Wayne and Shuster

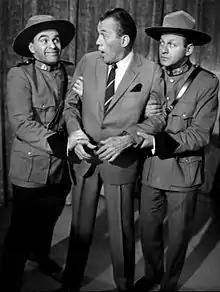
The Mounties get their man when Ed Sullivan brought his show to Toronto in 1963.

They enlisted in the Canadian Army in 1942, and were immediately assigned to "The Canadian Army Radio Show", which was produced in Montreal. Shuster and Wayne wrote most of the music, lyrics and skits, and were part of a cast that featured the singers Jimmie Shields and Raymonde Maranda. The radio show was a success, resulting in "The Army Show", a touring stage version that opened in Toronto in April 1943 to popular acclaim. "Time Magazine" called it "a high-spirited, always likeable, often lavish soldier show... Two Toronto sergeants, 26-year-old Frank Shuster and 24-year-old Johnny Wayne, had authored a peppy book, some perky tunes and lyrics." The revue travelled across Canada in 1943 to entertain troops and help with the sale of Victory Bonds, and included a stop at the Quebec Conference. In addition to Shuster and Wayne, the cast included the singer Roger Doucet, Brian and Dennis Farnon, Denny Vaughan, and Lois Hooker (who later, as Lois Maxwell, starred as Miss Moneypenny in fourteen James Bond films). In late 1943, the revue was split up into five units and sent to England to entertain troops. Shuster and Wayne again prepared most of the material for all the units, and were assigned to a unit that followed Canadian troops into France following D-Day. The duo often performed close enough to the front lines that they had to contend with snipers, strafing and even a relatively close encounter with an exploding V-1 "buzz bomb".